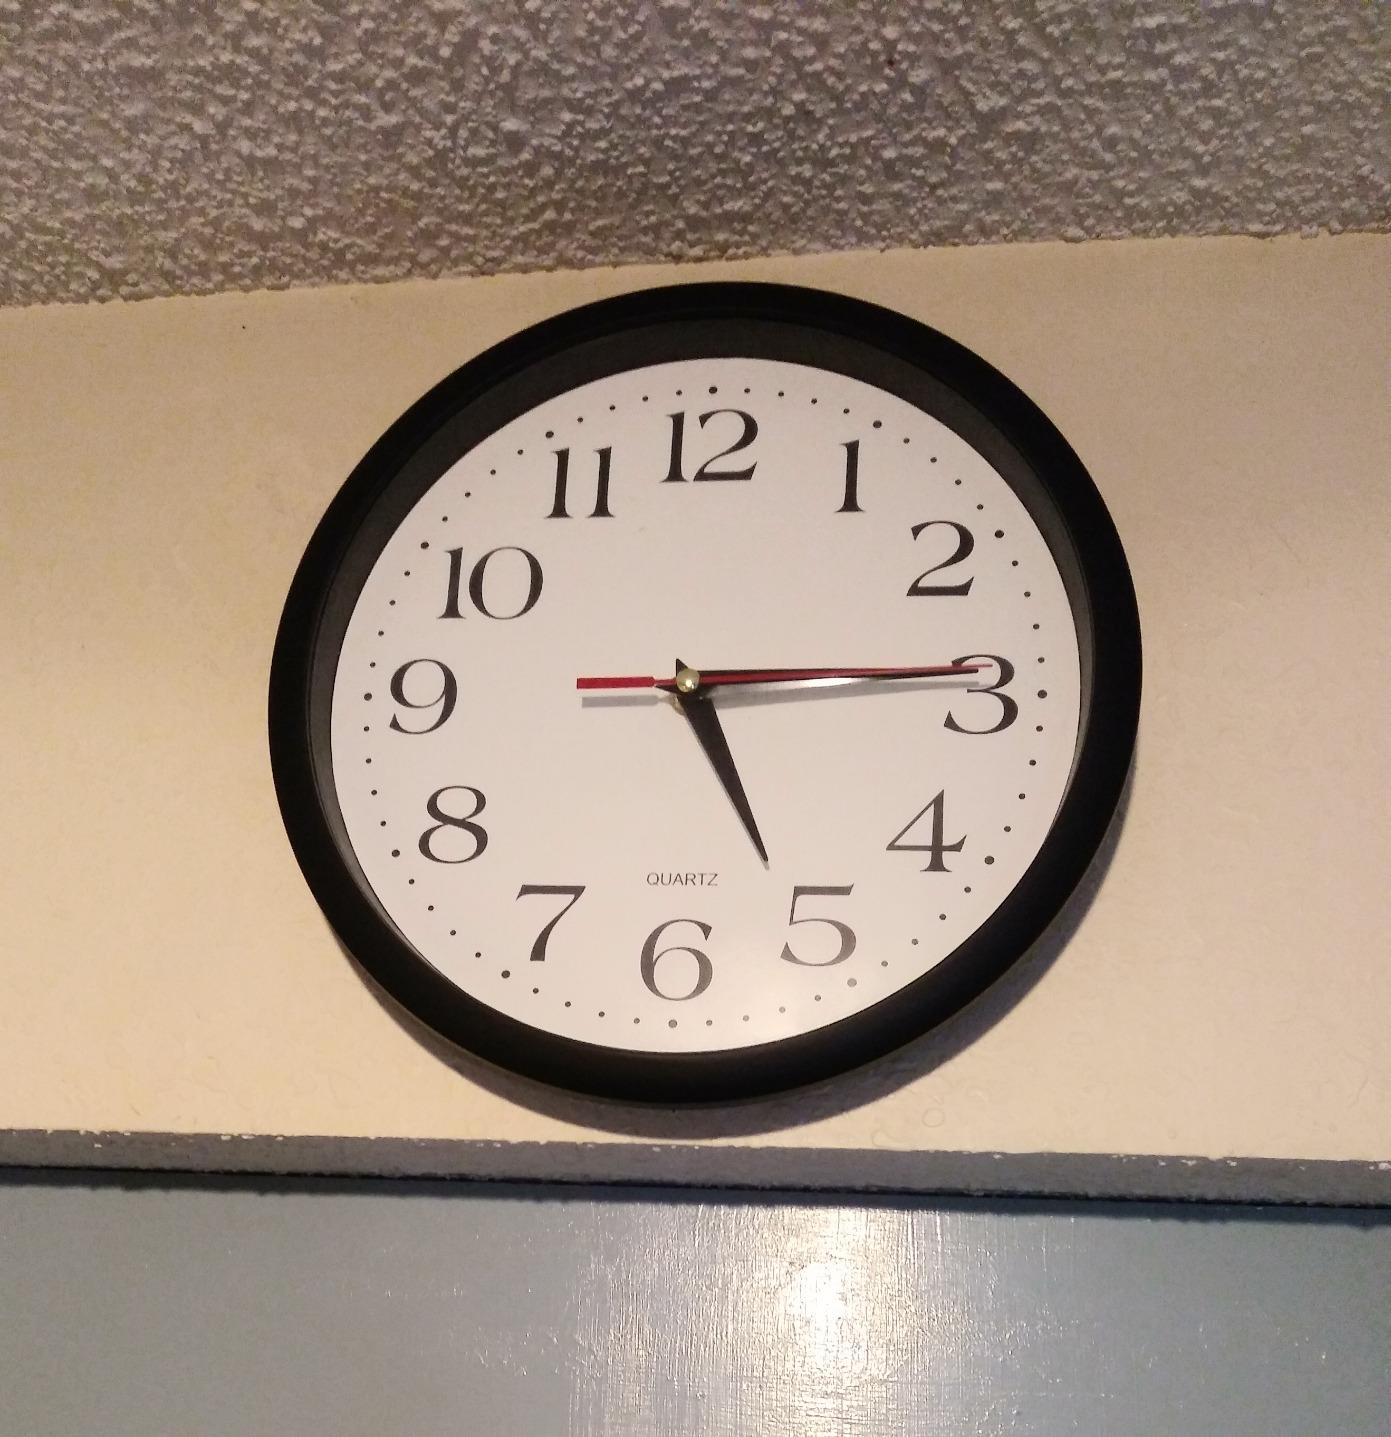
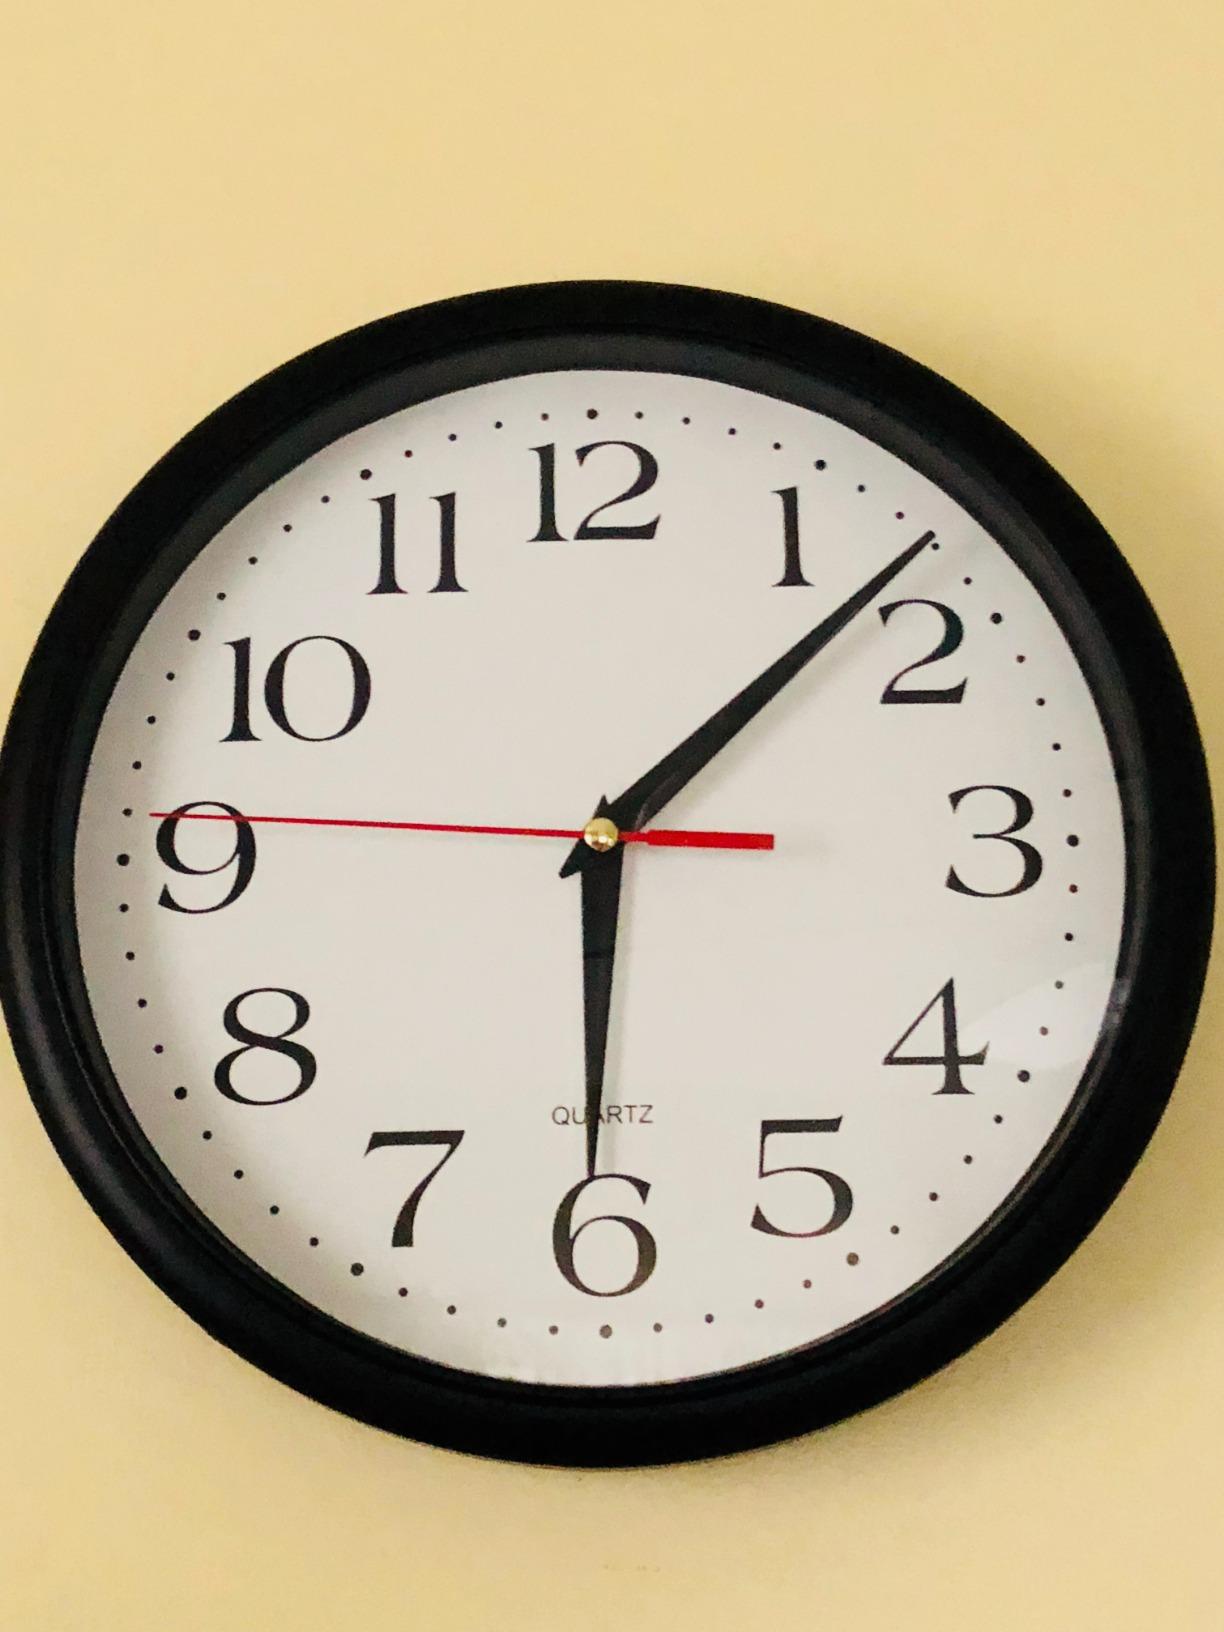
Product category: clock
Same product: yes